Renato Baldini

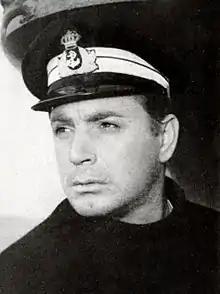
Renato Baldini in "Submarine Attack" (1955)

Renato Baldini (18 December 1921 – 5 July 1995) was an Italian film actor. He appeared in 87 films between 1950 and 1983. He was born in Rome, Italy.